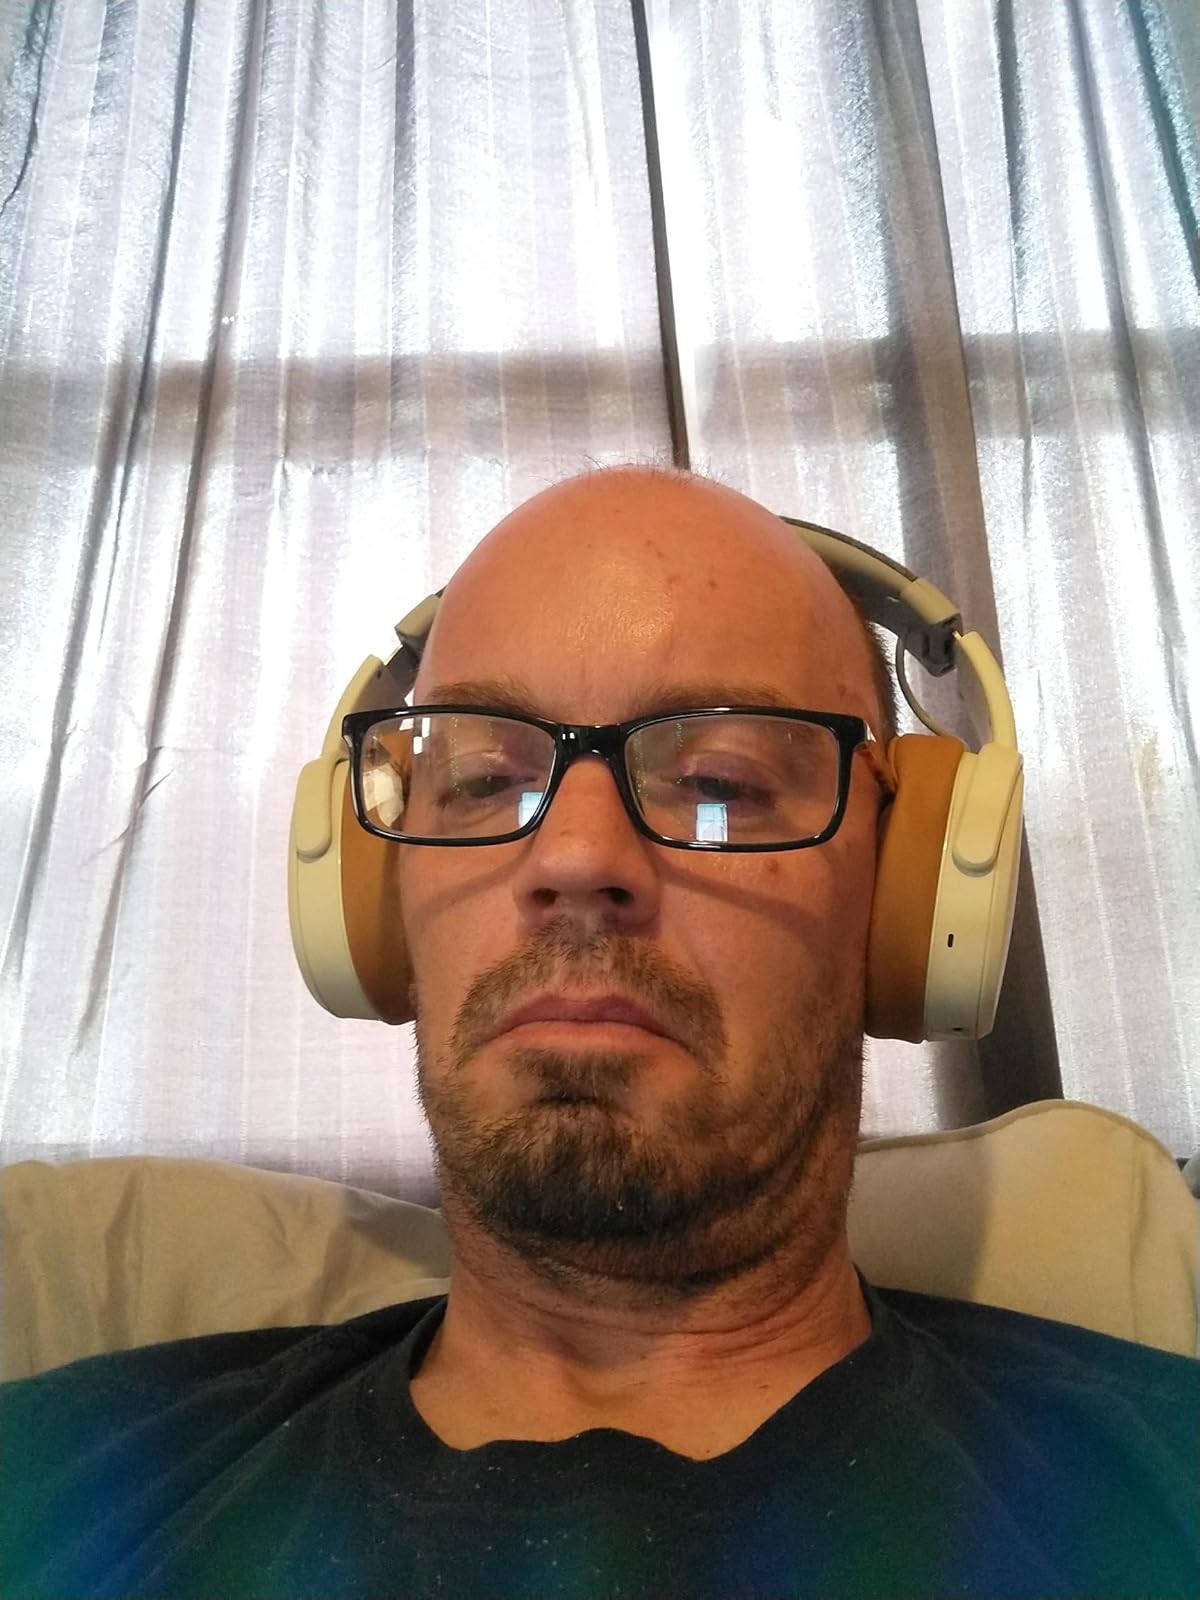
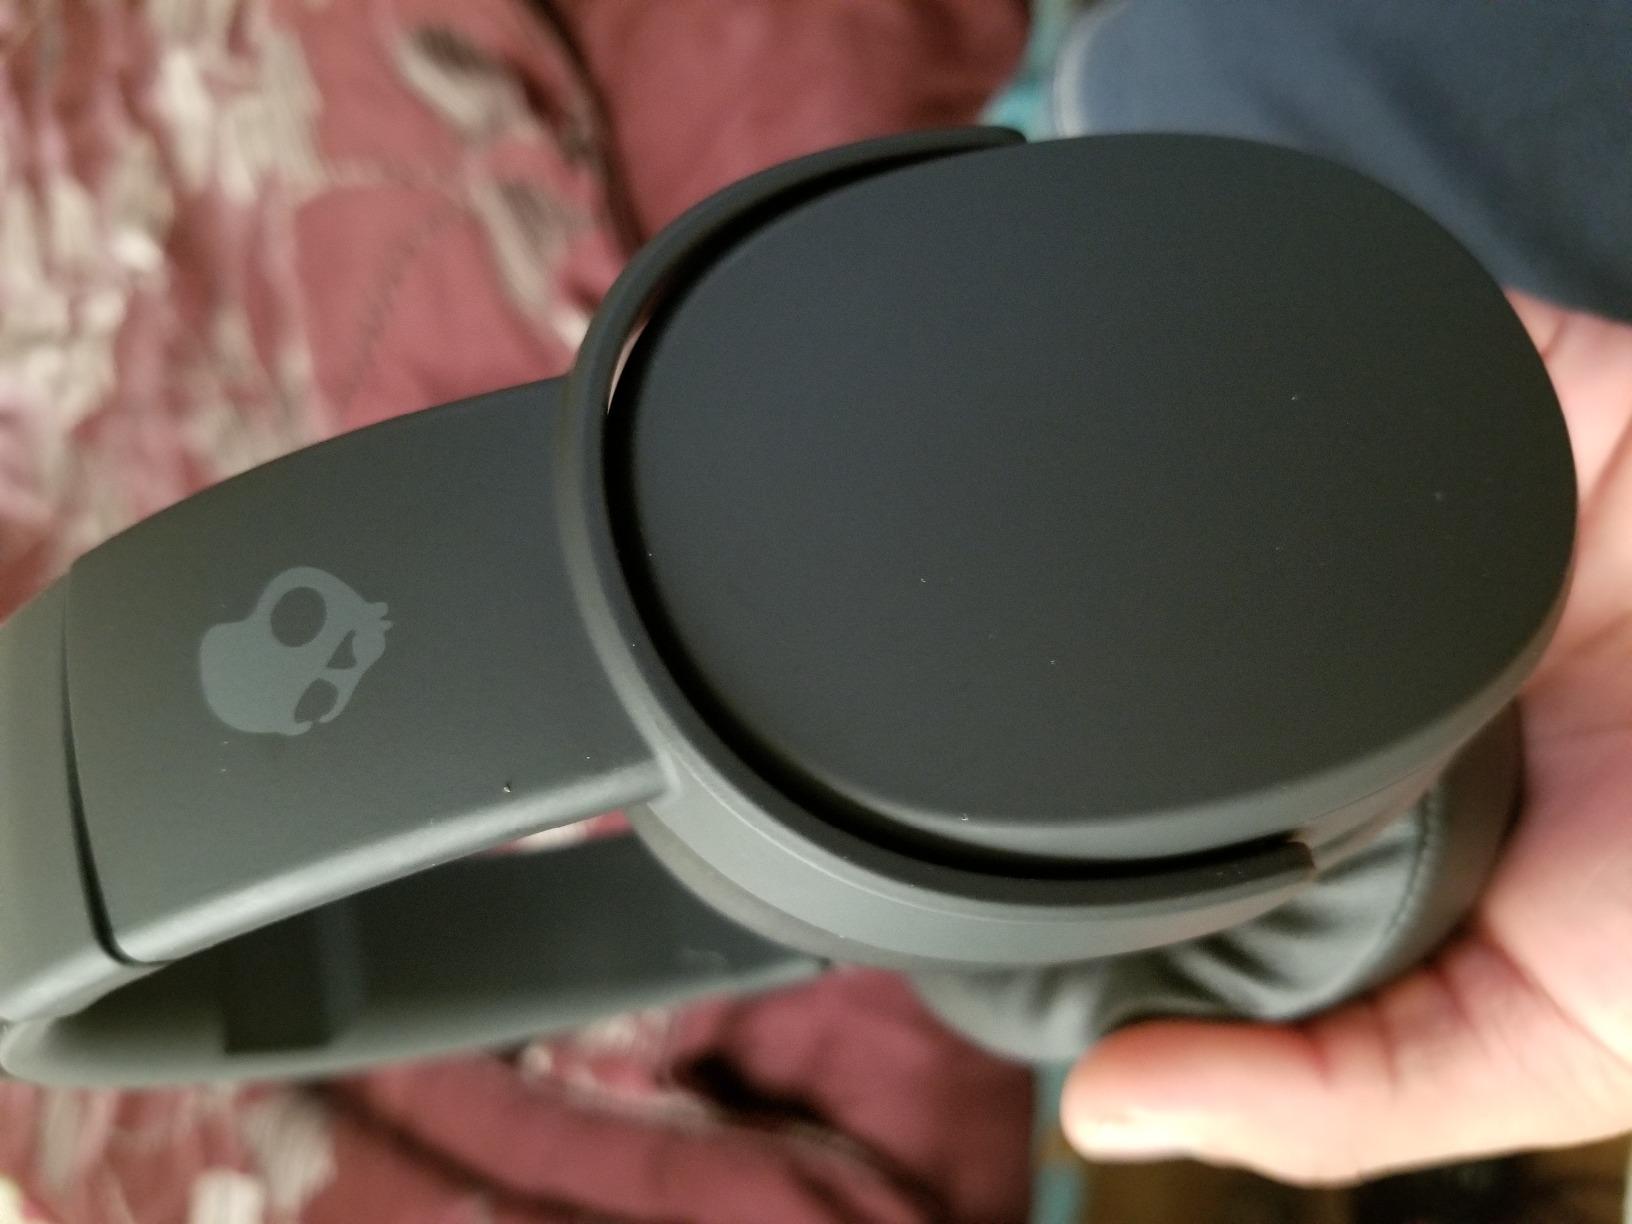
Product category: headphones
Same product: no